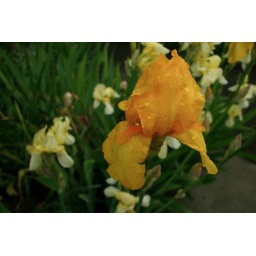
A golden yellow iris covered in dew